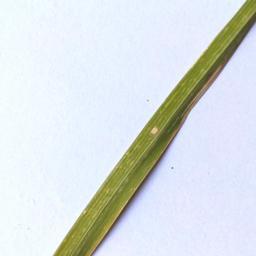
Label: Rice___Leaf_Blast